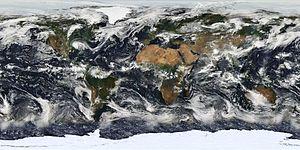
Planisphère montrant la terre telle qu'elle a été observée par le satellite MODIS le 11 juillet 2005. Les petits trous dans la couveture de MODIS ont été comblés avec des données provenant des satellites GOES, et la dernière version de la Blue marble (bille bleue) de la NASA. Italiano: Una foto satellitare della superficie terrestre, elaborata, in larga parte, dalle immagini fornite dalle fotocamere MODIS che equipaggiano i satelliti per telerilevamento Aqua (EOS PM-1) e Terra (EOS AM-1). Русский: Изображение, созданное главным образом по данным сканирующего спутникового спектрорадиометра MODIS (2005-07-11.) Небольшие «пропуски» между покрытиями прибора, а также Антарктика, были восстановлены с использованием данных метеоспутников GOES и последней версии «голубого мрамора» NASA.
La Terre est la troisième planète par ordre d'éloignement au Soleil et la cinquième plus grande aussi bien par la masse que le diamètre du Système solaire. Par ailleurs, elle est le seul objet céleste connu pour abriter la vie. Elle orbite autour du Soleil en 365,256 jours solaires — une année sidérale — et réalise une rotation sur elle-même relativement au Soleil en 23 h 56 min 4 s — un jour sidéral — soit un peu moins que son jour solaire de 24 h du fait de ce déplacement autour du Soleil. L'axe de rotation de la Terre possède une inclinaison de 23°, ce qui cause l'apparition des saisons.